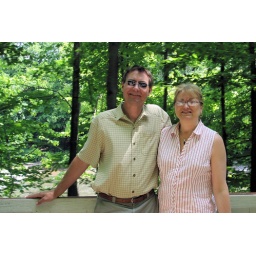
Riding in open train car